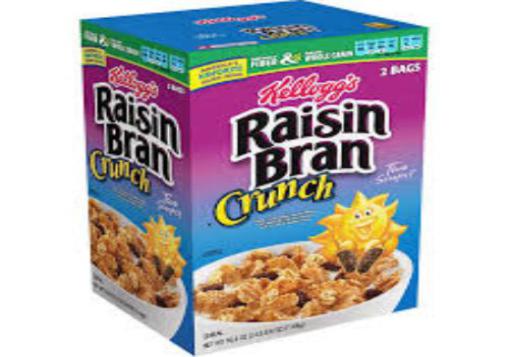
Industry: Food